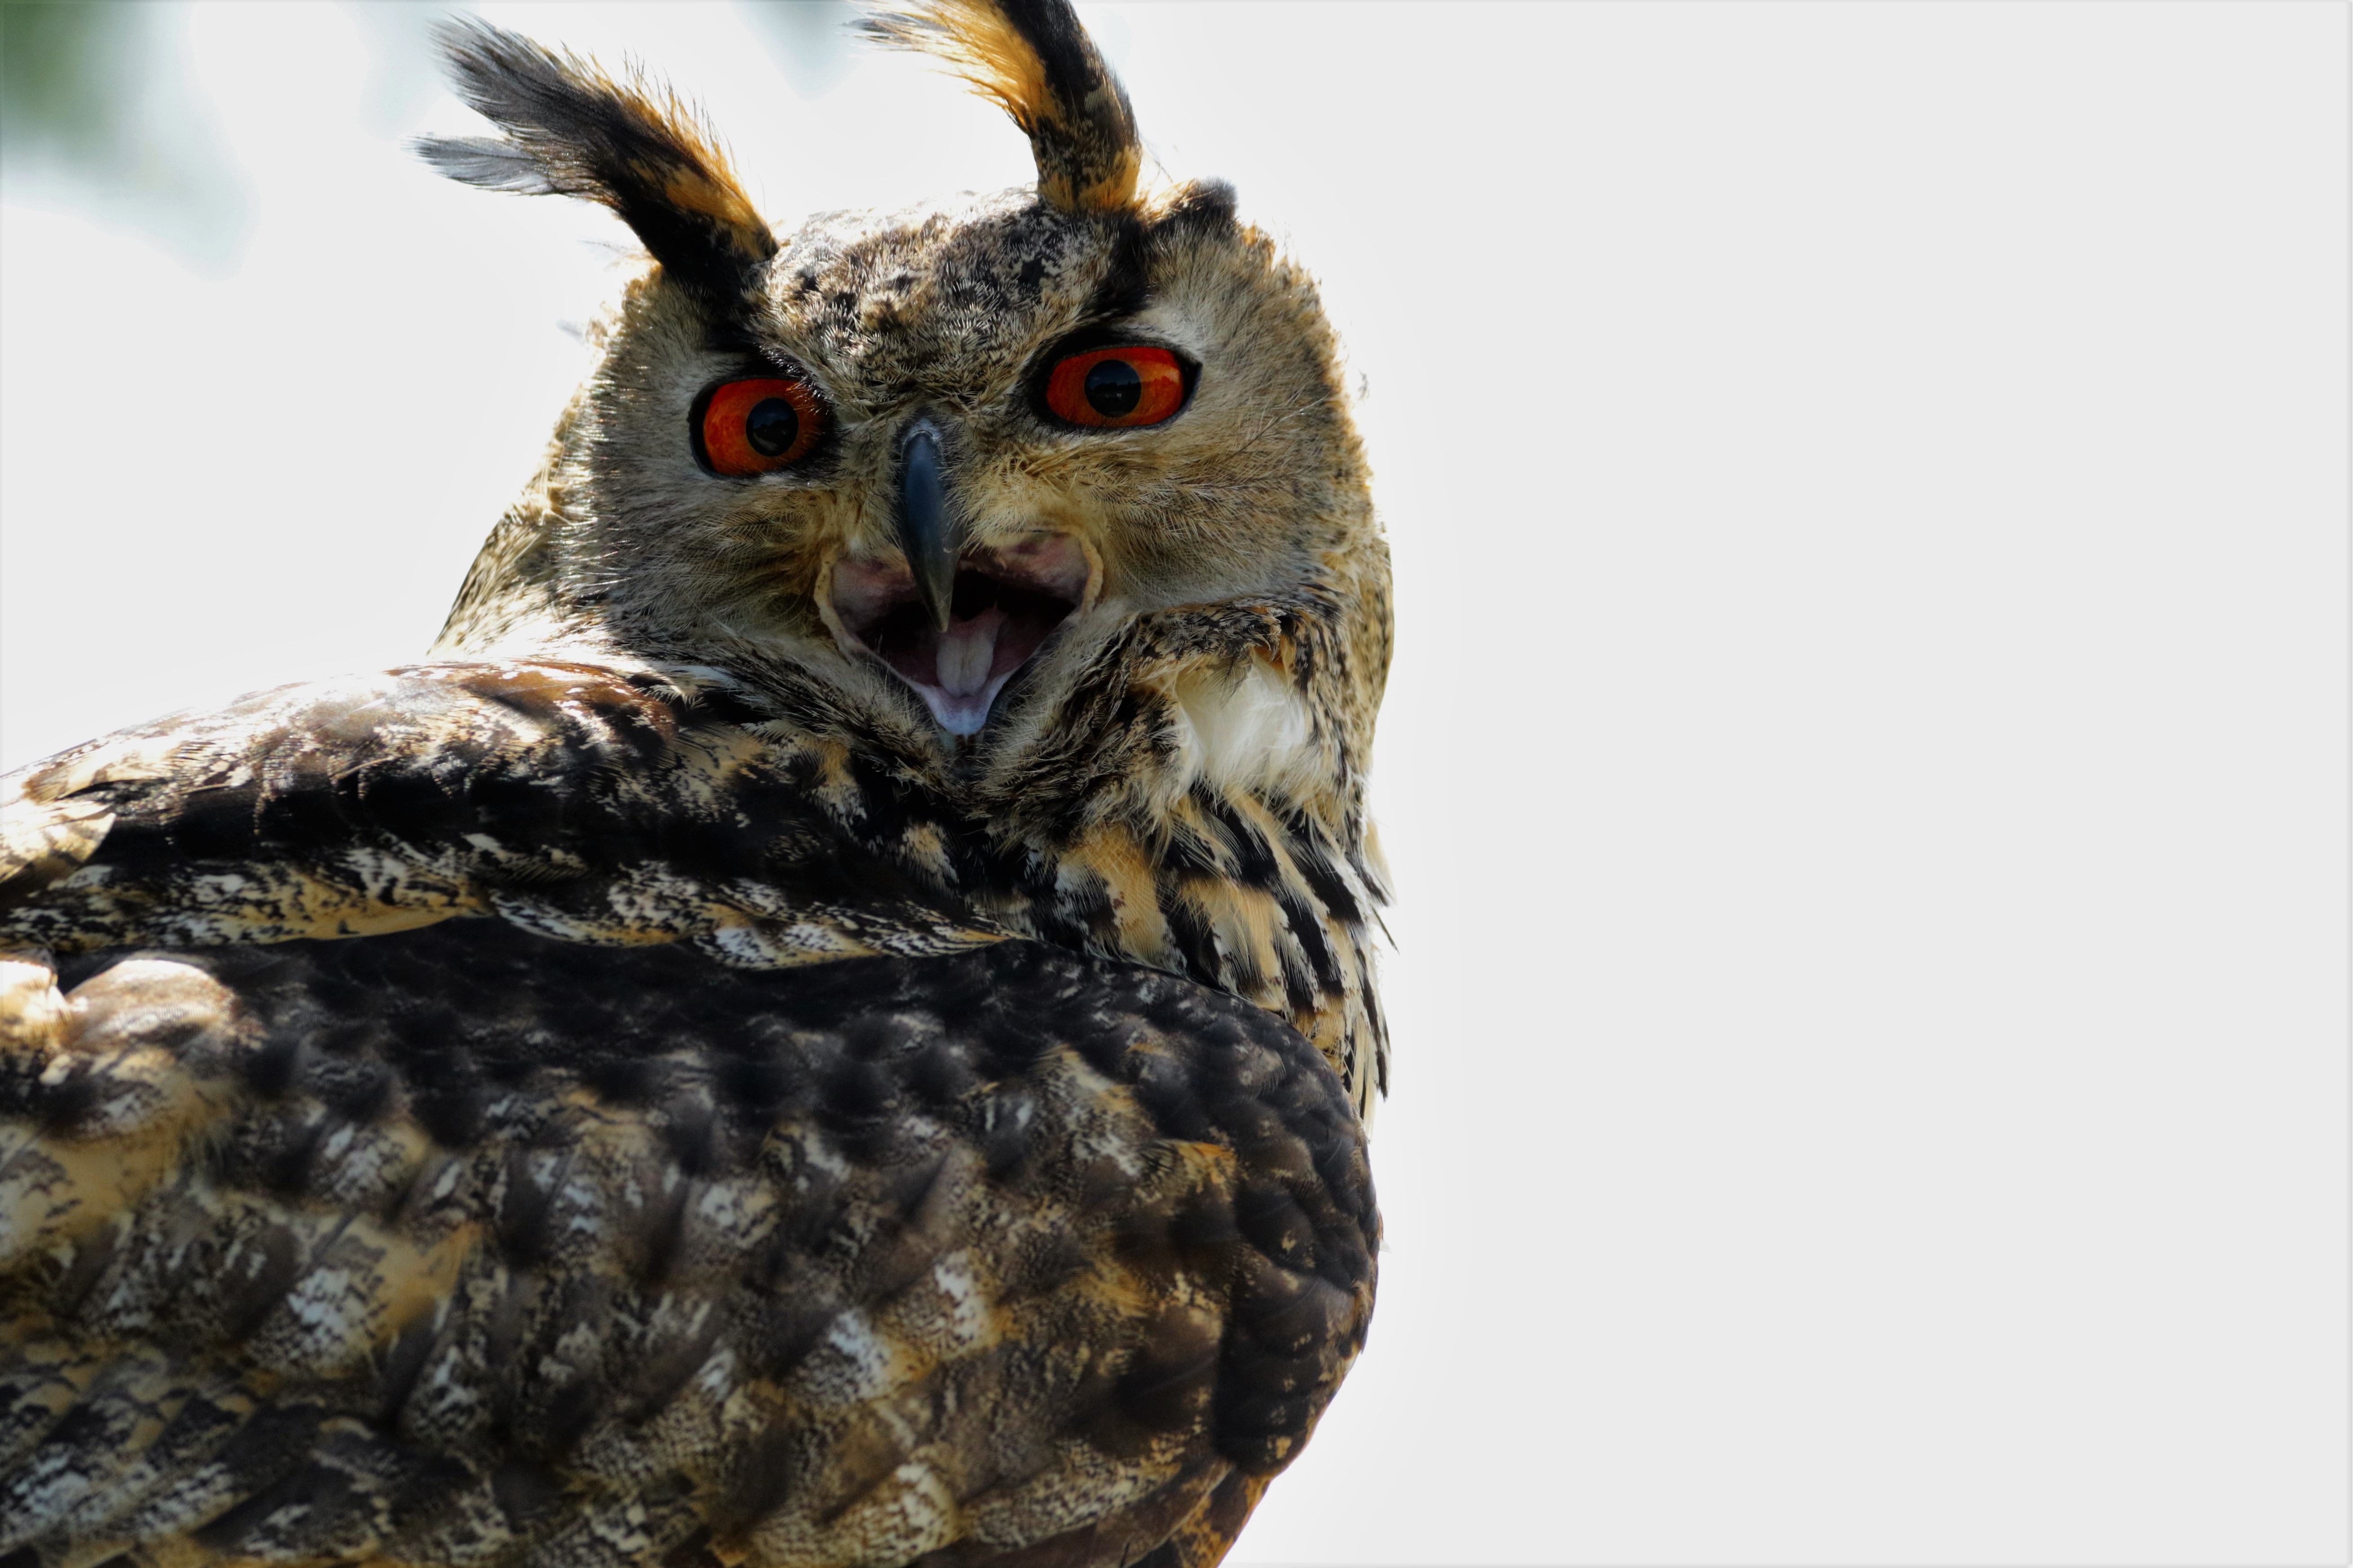
nature, bird, wing, wildlife, wild, beak, eagle, predator, owl, fauna, raptor, bird of prey, vertebrate, hunter, eurasian, prey, falconry, eagle owl, eurasian eagle owl